Humphrey Ocean

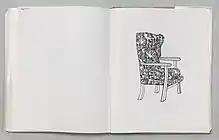
An armchair (page from "Dot Book" 1999-2001) Humphrey Ocean

In 2017 Ocean exhibited "Dot Book 1" in "Drawing Together" at the Courtauld Gallery London curated by Dr Ketty Gottardo and Dr Ben Thomas who wrote: